Friedrich August Kummer

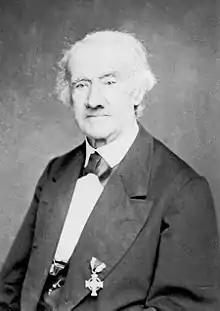

Friedrich August Kummer (5 August 1797 – 22 August 1879), born in Meiningen, the Holy Roman Empire, was a cellist, pedagogue, and composer.